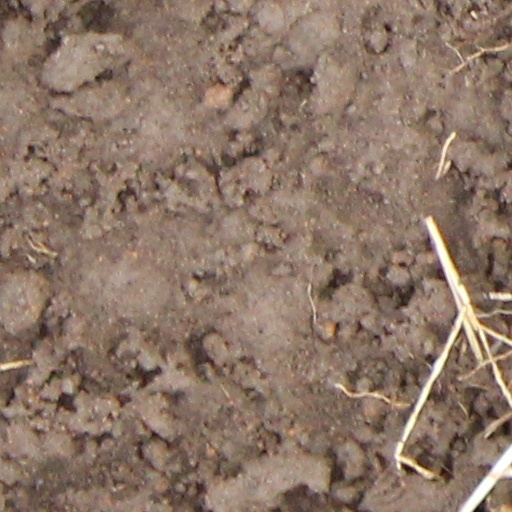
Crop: wheat